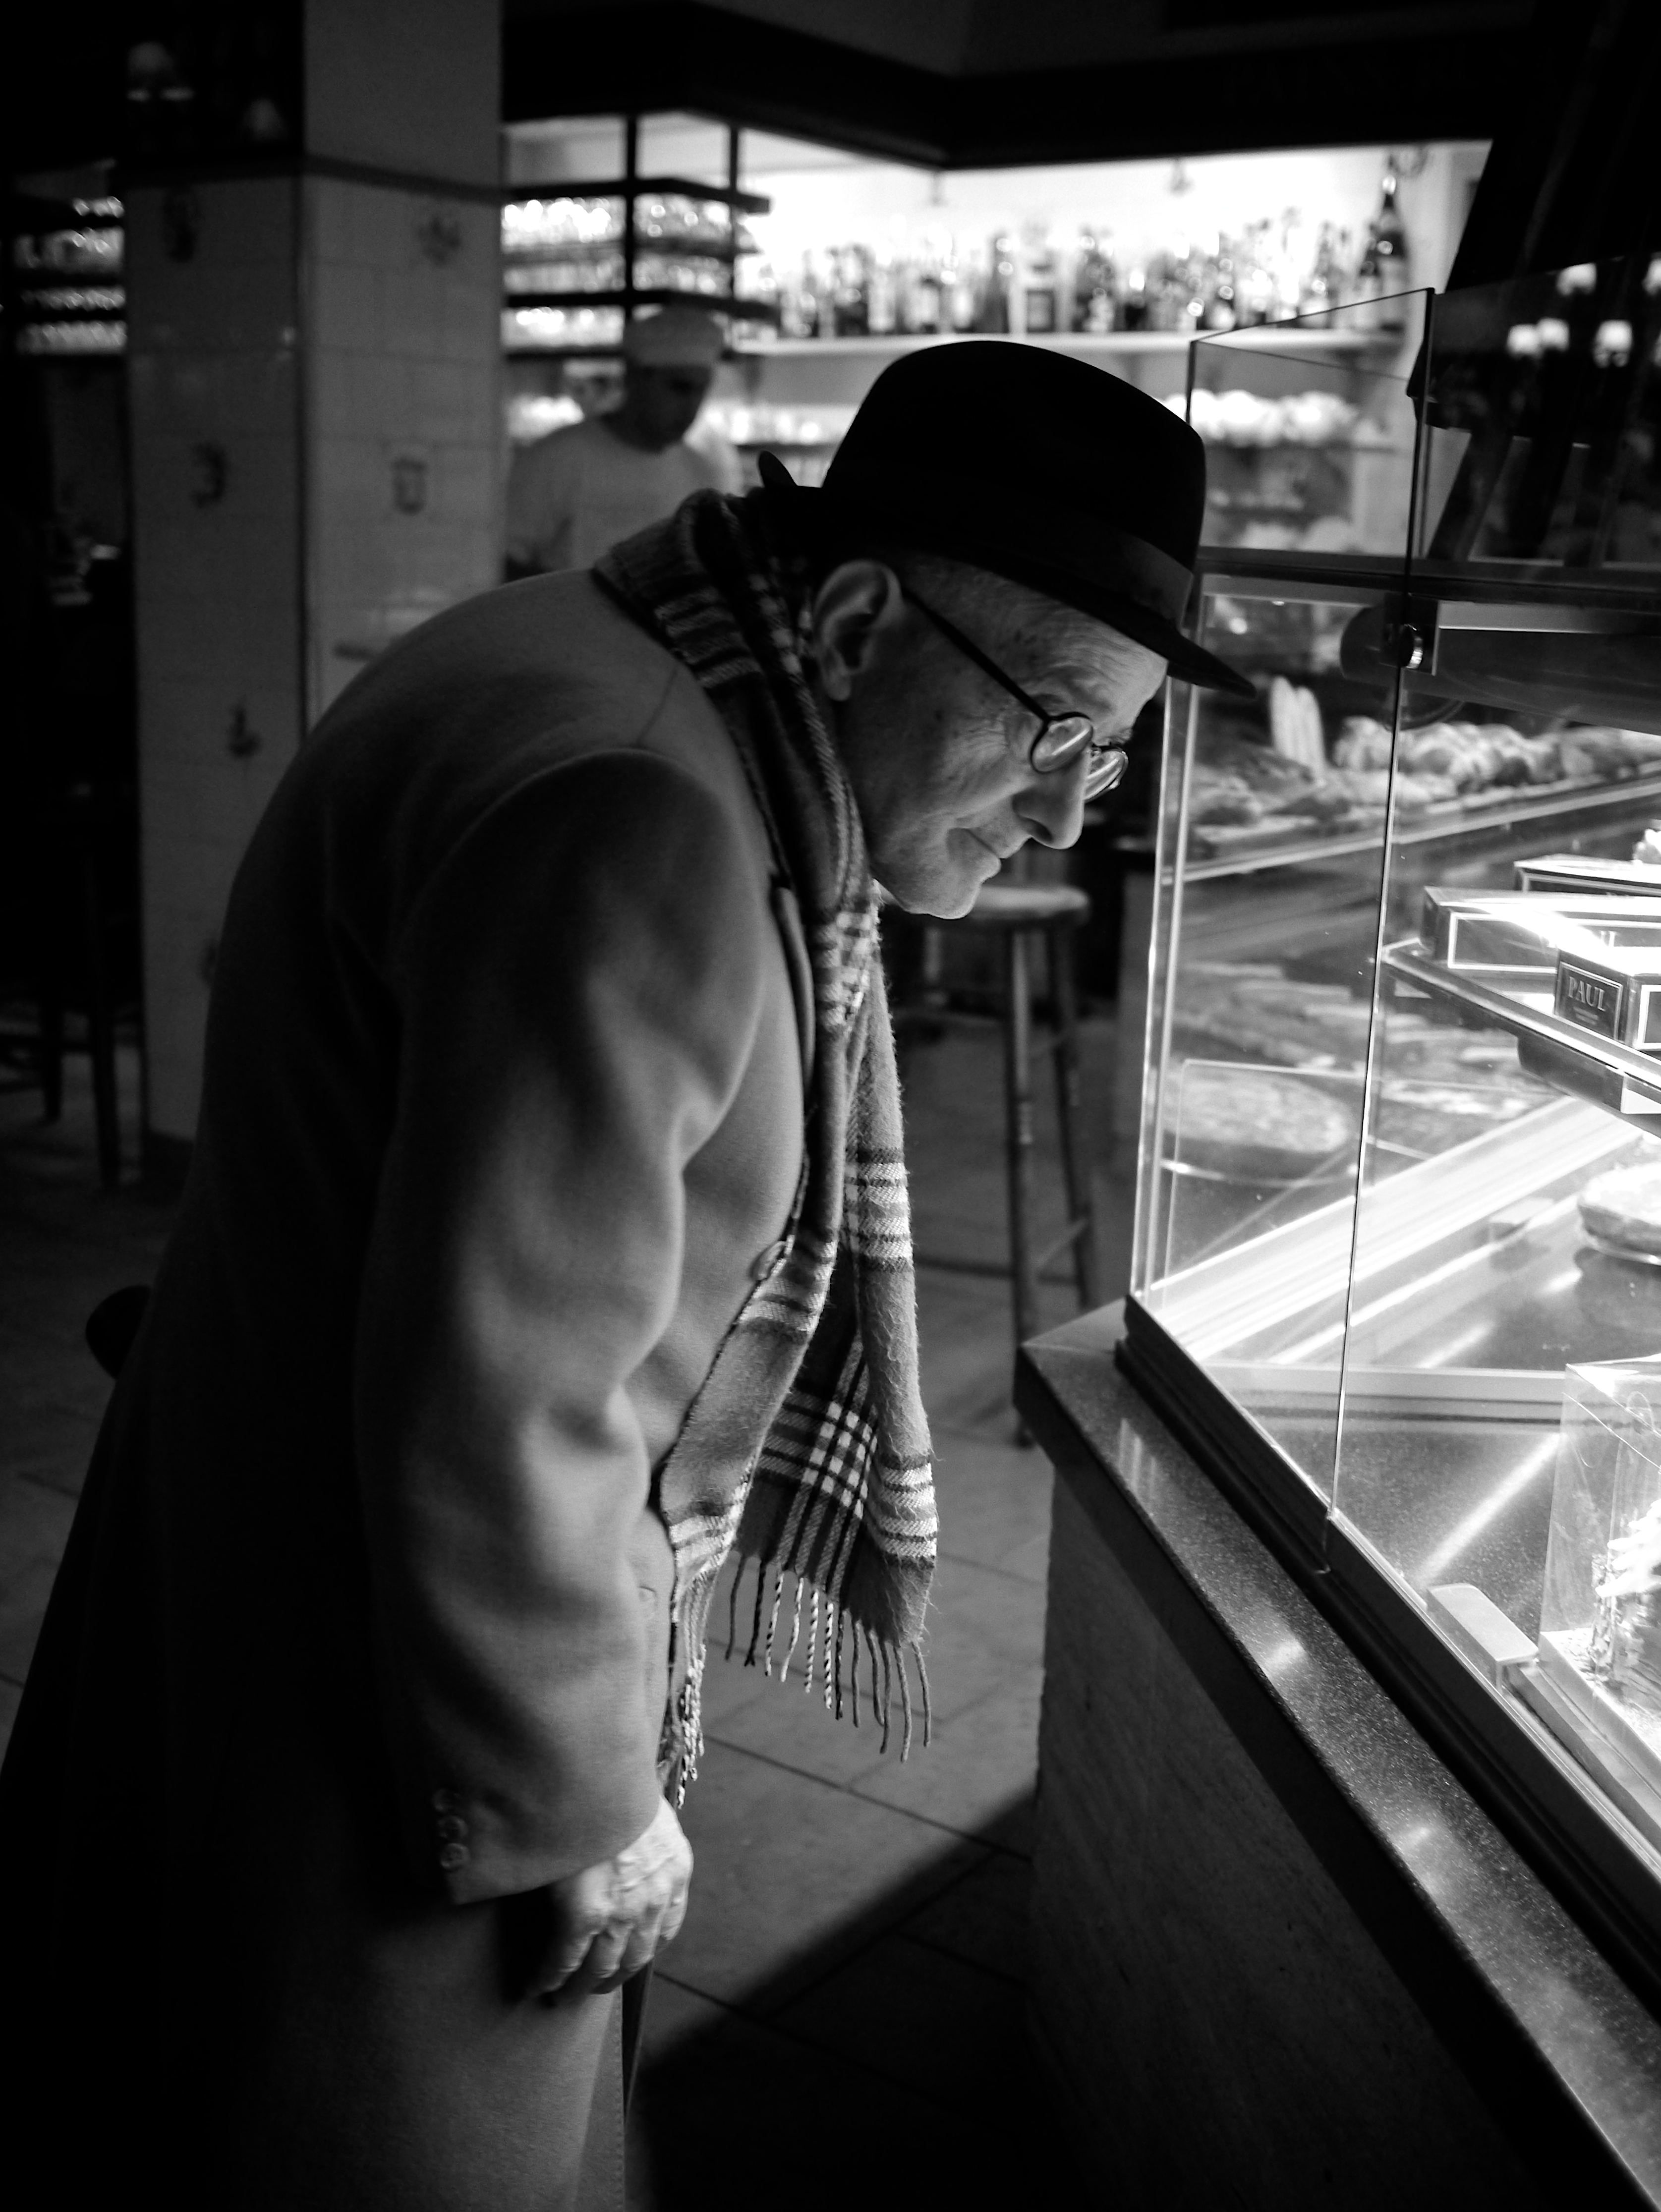
light, black and white, white, street, photography, ebook, training, darkness, black, monochrome, streetphotography, flickr, thomas, video, olympus, photograph, omd, image, fuji, shape, leica, monochrom, leuthard, hcb, thomasleuthard, monochrome photography, film noir